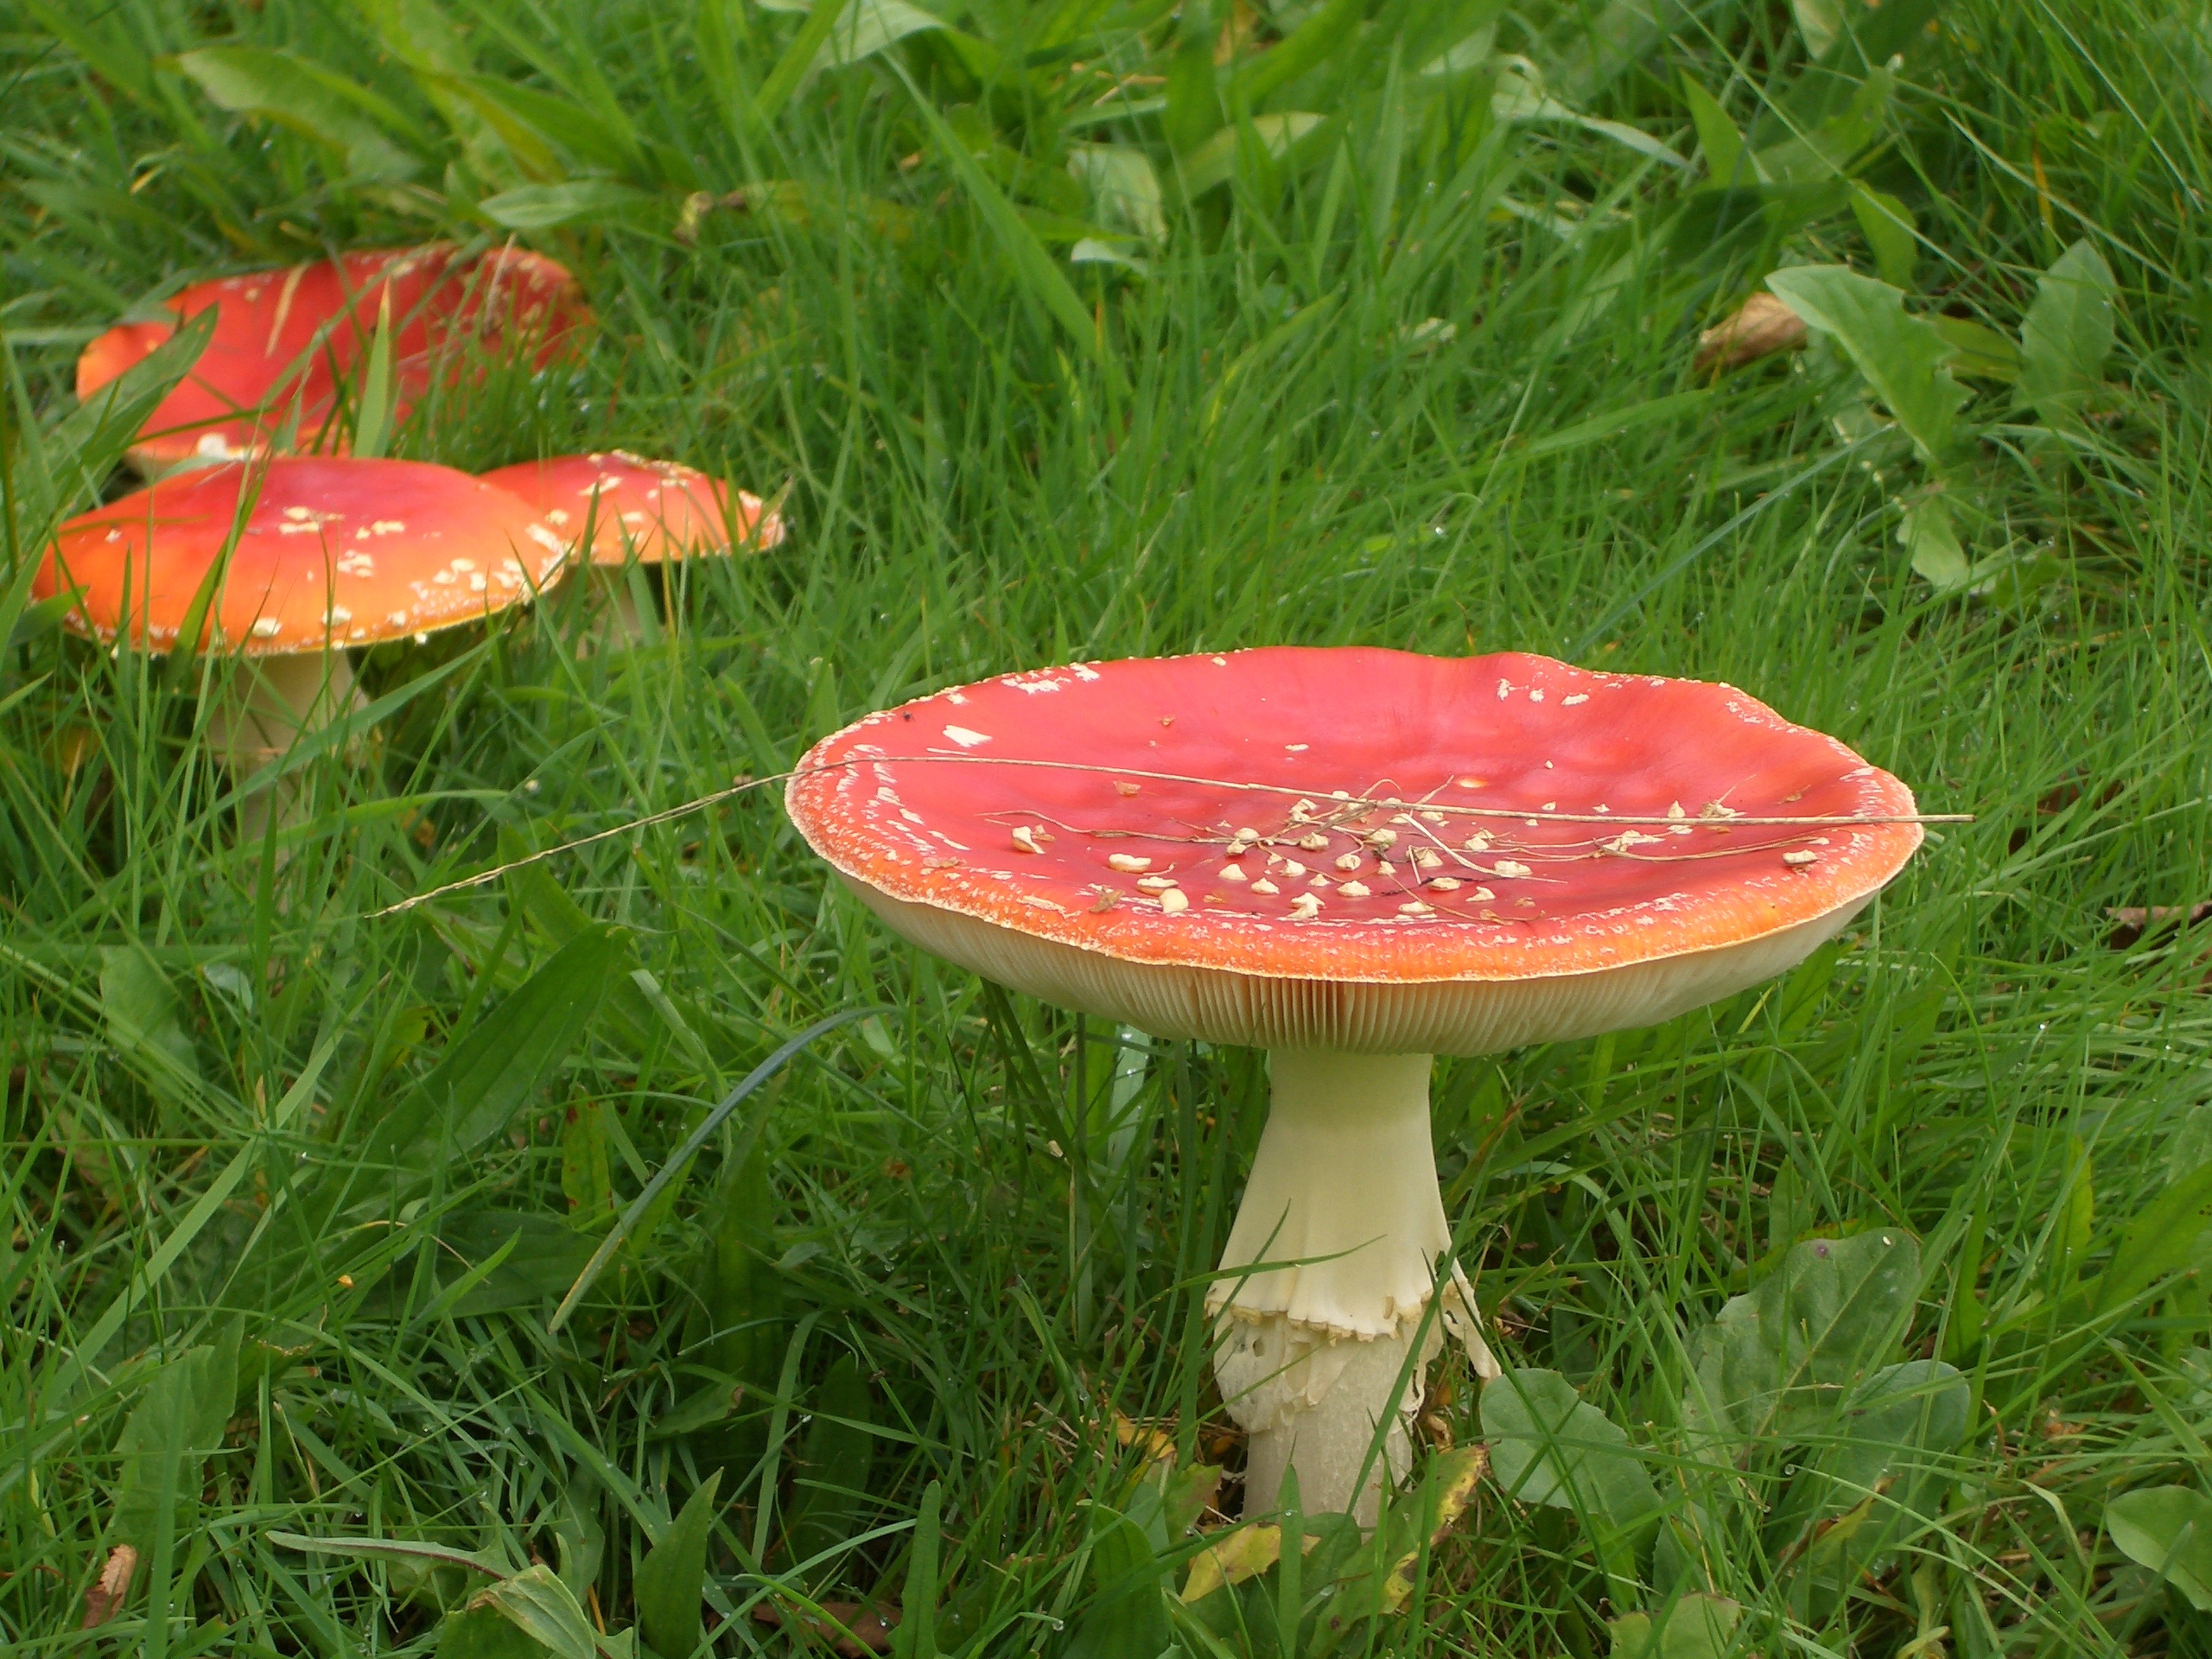
nature, forest, grass, plant, white, lawn, leaf, flower, moss, green, red, botany, mushroom, eat, season, forest floor, fungus, spotted, seasons, mushrooms, fly agaric, agaric, forest mushroom, collect, in the free, forest plant, medicinal mushroom